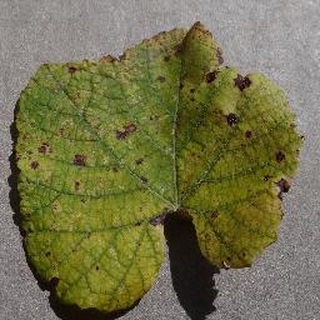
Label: grape_leaf_blight